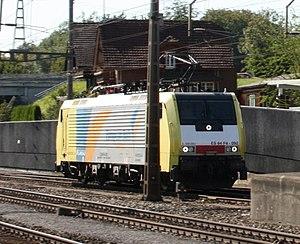
Locomotive Siemens ES64 F4-92, enregistré E189-992 avec logo ""European Bulls"" extrait de Rotkreuz_E_189_ES_64_F4_European_Bulls_3470.JPG par User:Lord Koxinga"
European Bulls RailFreight Alliance était une alliance européenne d'entreprises ferroviaires pour le transport de marchandises, formée d'abord par six sociétés de six pays différents nées avec la libéralisation du chemin de fer en Europe. À travers cette alliance, les partenaires voulaient combiner leurs forces en offrant des transports internationaux, indépendants et en compétition contre les entreprises étatiques et les grandes entreprises privées.